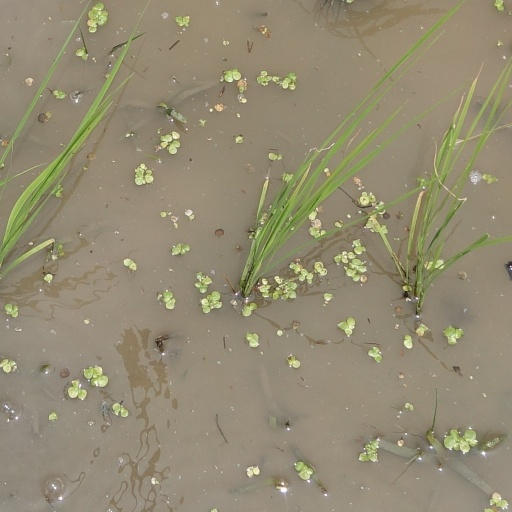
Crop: rice